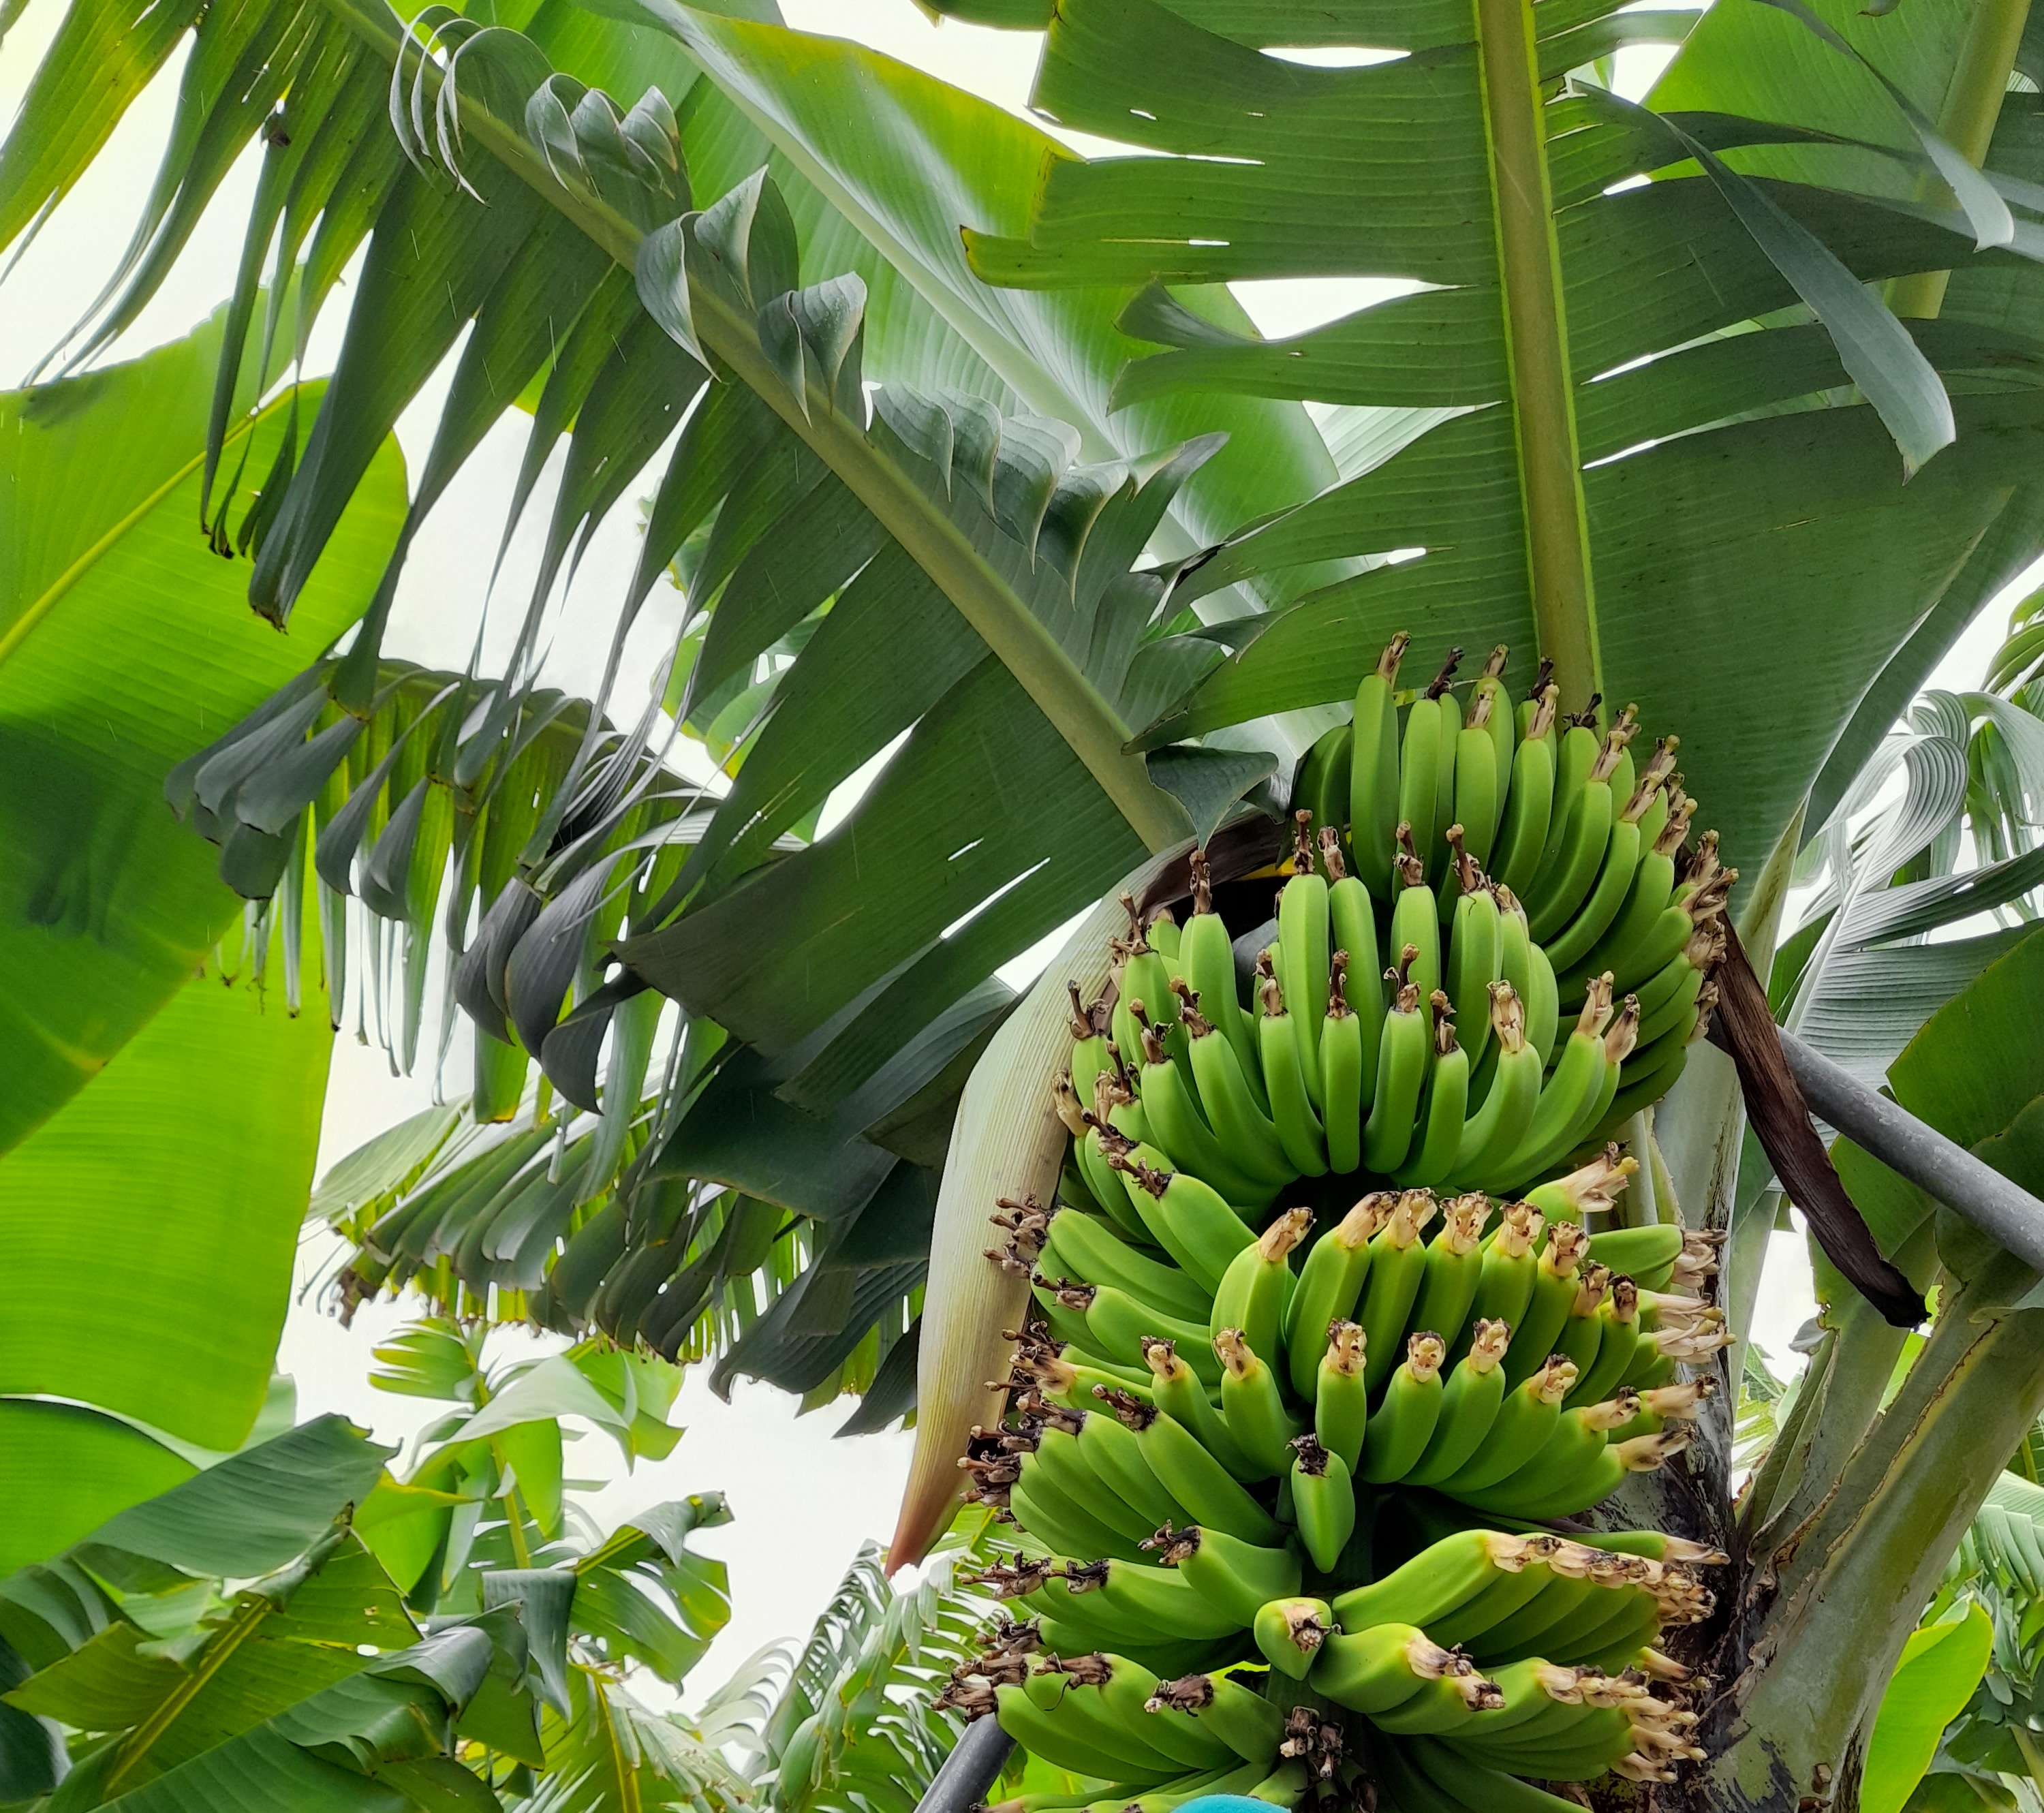
Label: Keep